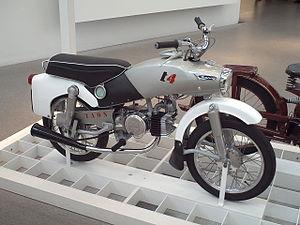
Roger Tallon est un designer français, né le 9 mars 1929 à Albi et mort le 20 octobre 2011 à Paris, considéré comme le père du design industriel français.